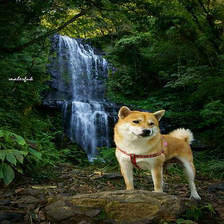
Species: dog
Breed: shiba inu